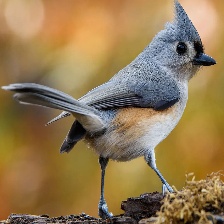
Species: TIT MOUSE
Scientific name: PARIDAE
ImageNet parent category: chickadee